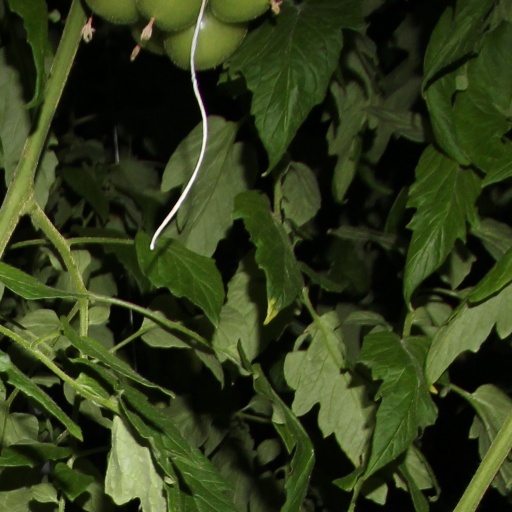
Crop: tomato